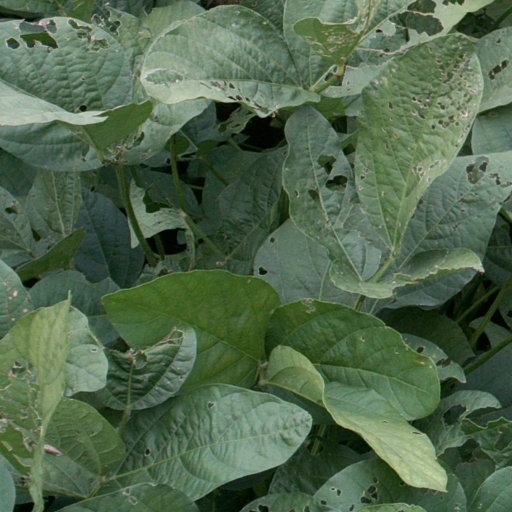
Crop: soybean